Daimler Motoren Gesellschaft

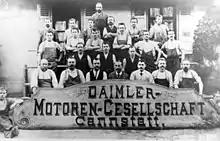
DMG employees in 1890

Not really believing in automobile production the financiers expanded the stationary engine business, as they were selling well, and even considered a merger with Otto's "Deutz-AG". (During 1882, Gottflieb Daimler had serious personal problems with Nicholas Otto, when Daimler and Maybach worked for Otto.) Daimler and Maybach continued to advocate car manufacturing and as a result even left "DMG" for a short period. Daimler's friend, Frederick Simms, persuaded the financiers to take Gottflieb Daimler and Wilhelm Maybach back into faltering "DMG" in early 1896. Their business was re-merged with "DMG"'s. Daimler was appointed General Inspector, Maybach chief Technical Director and Simms a director of "DMG".